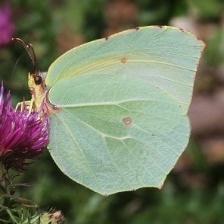
Species: CLEOPATRA
Butterfly family (ImageNet category): sulphur_butterfly